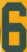
Number: 6